Sun Enterprise

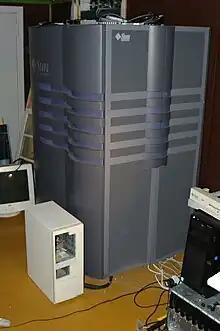
Sun Starfire 10000

The Enterprise 10000, E10k or Starfire (a development code name also used for marketing purposes) is a high-end multiprocessor data center server capable of being configured with up to 64 UltraSPARC II processors. This was largely designed by Cray Research's Business Systems Division as a successor to the Cray Superserver 6400, itself related to Sun's earlier Sun-4d architecture servers. After Cray was acquired by Silicon Graphics in 1996, this division was sold on to Sun, who then launched the "Starfire" as the Ultra Enterprise 10000 in 1997.